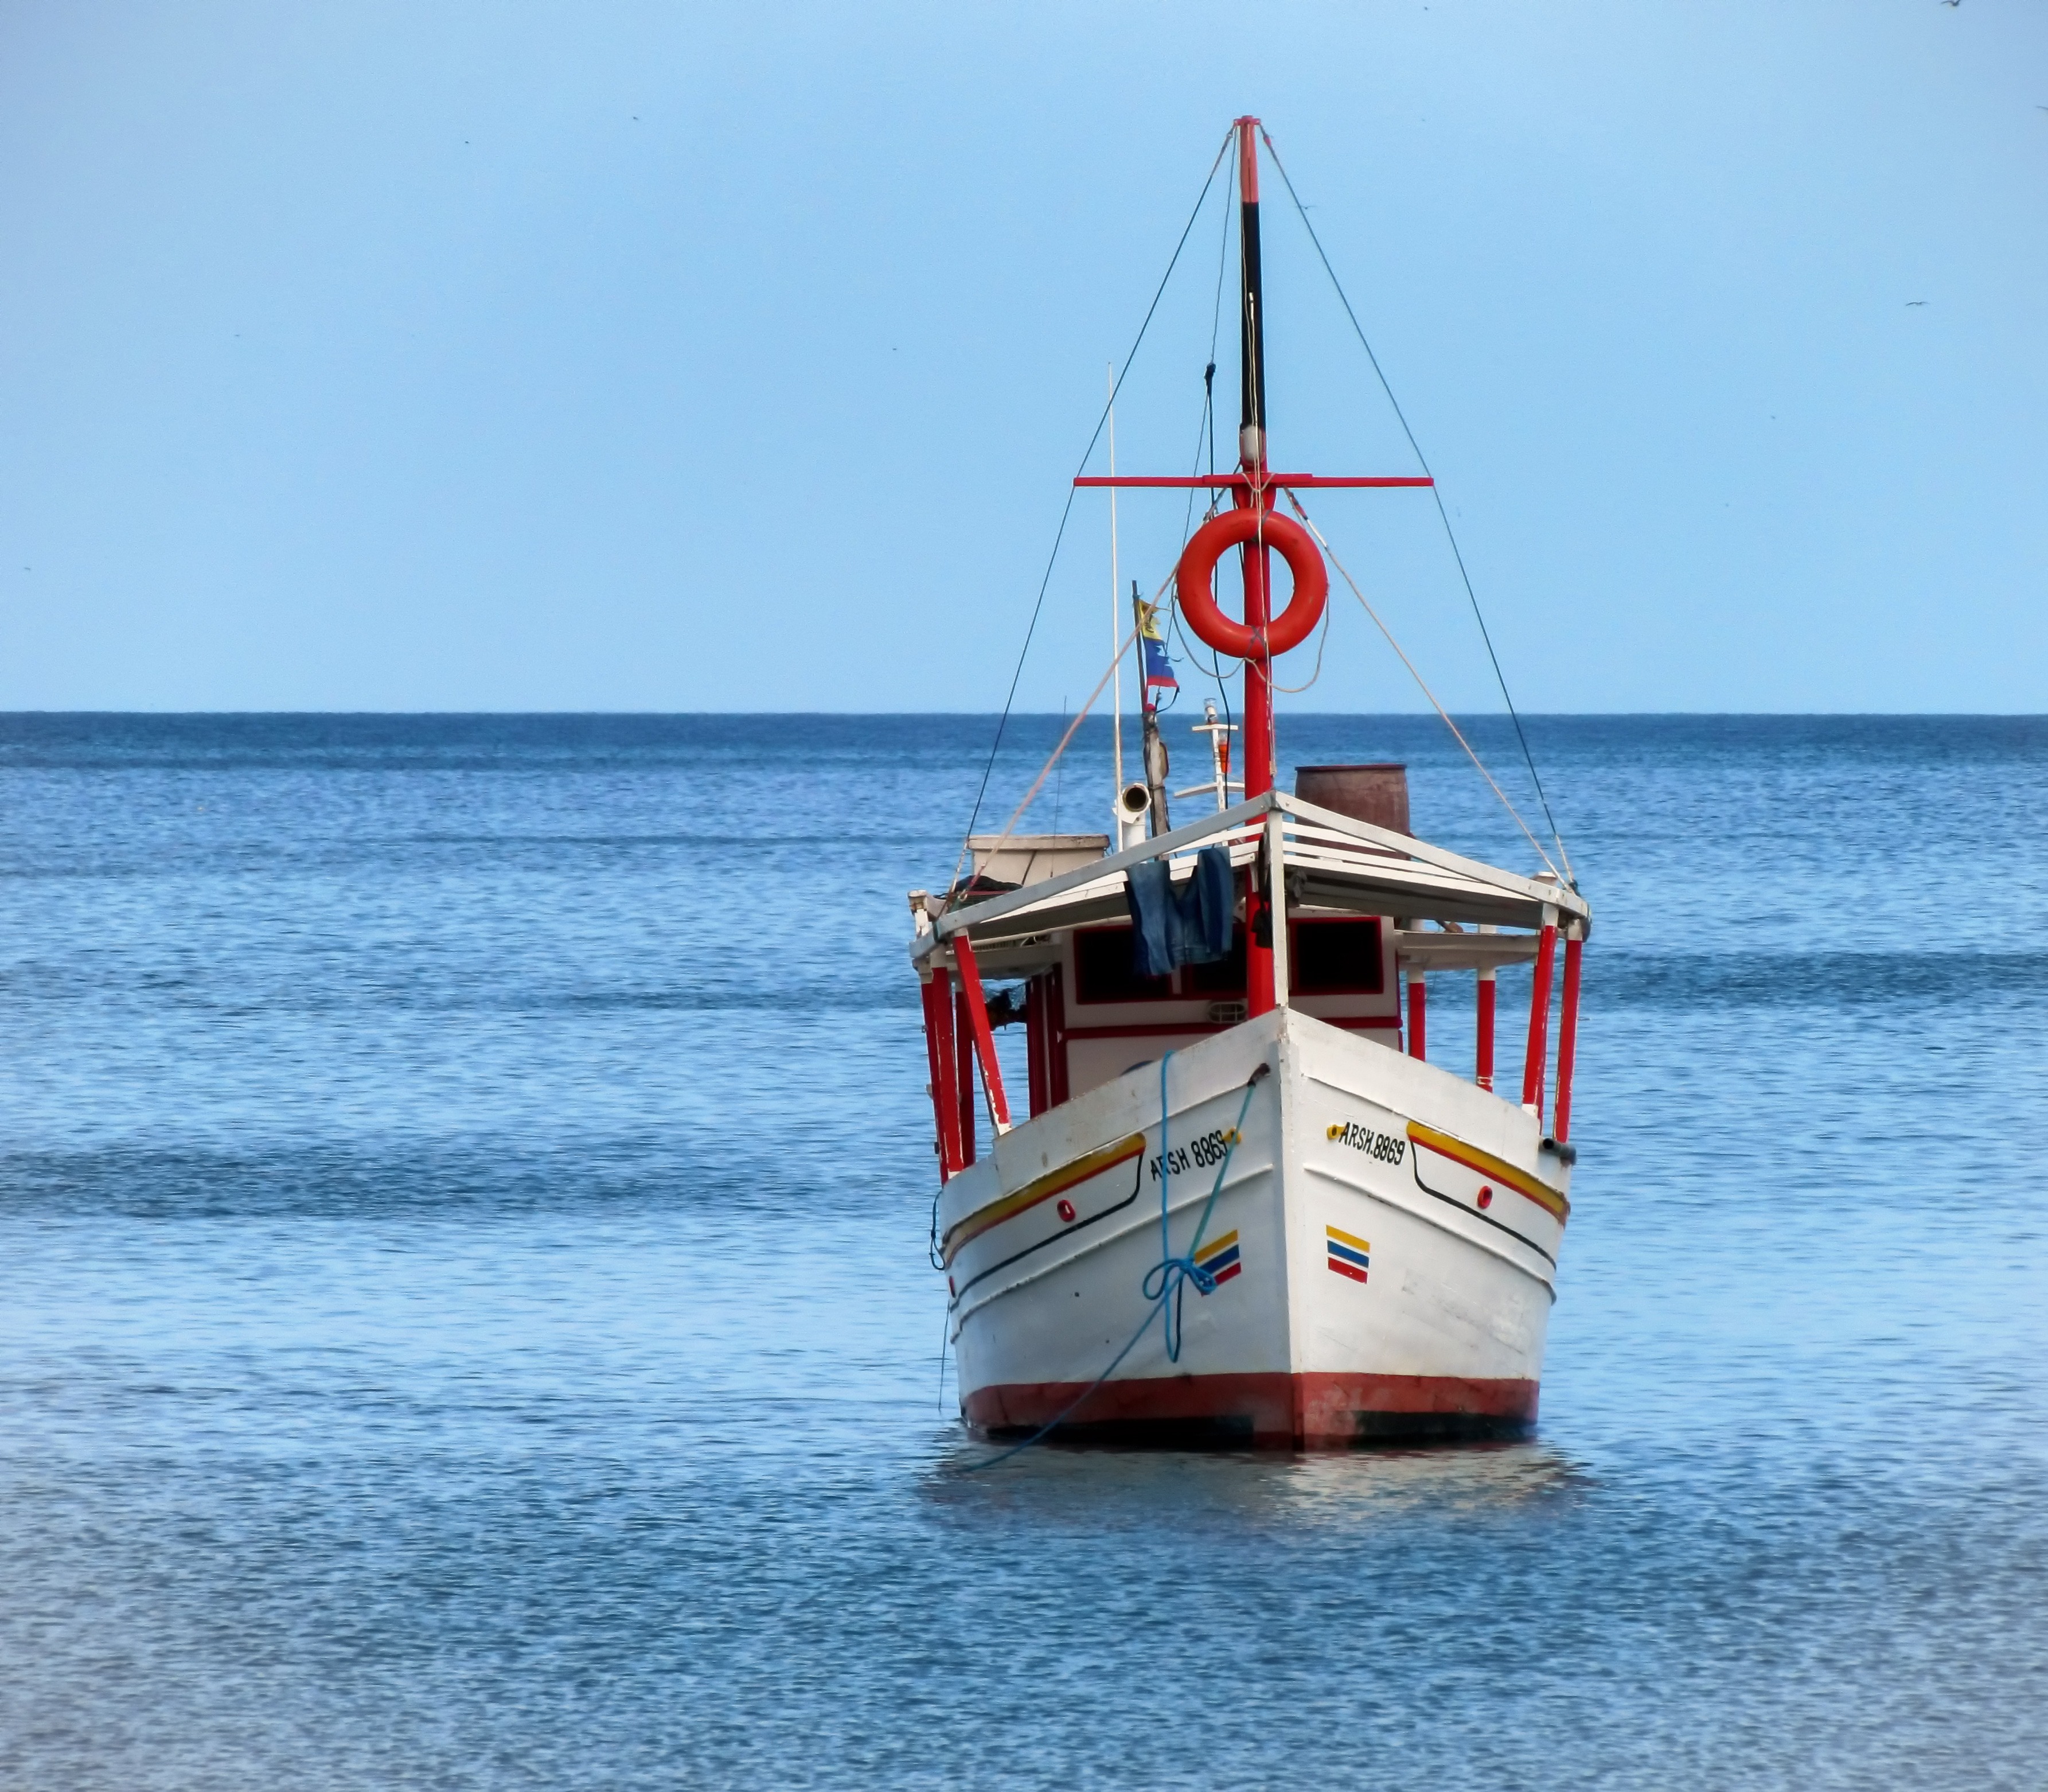
sea, coast, water, nature, ocean, horizon, sky, boat, ship, vehicle, scenic, bay, sailboat, ferry, outside, clouds, reflections, channel, watercraft, fishing vessel, margarita island